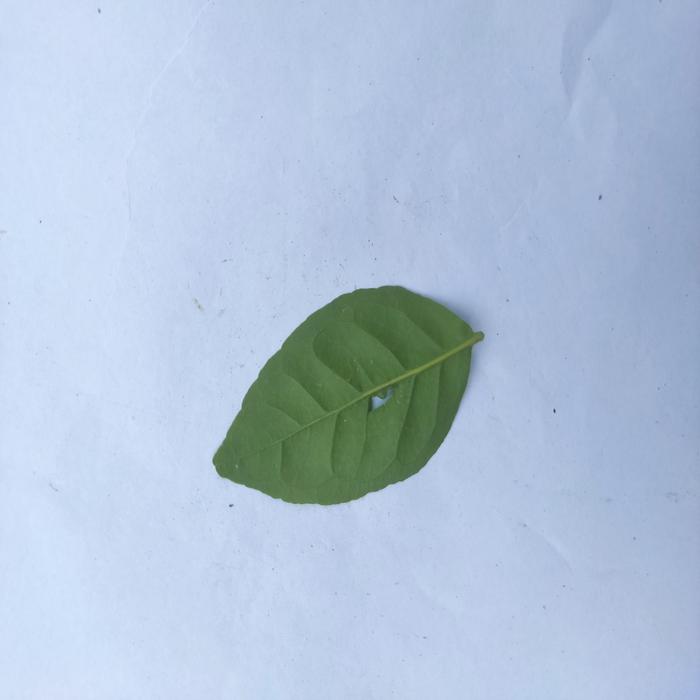
Crop: Aegle Marmelos
Leaf condition: Healthy_Leaf